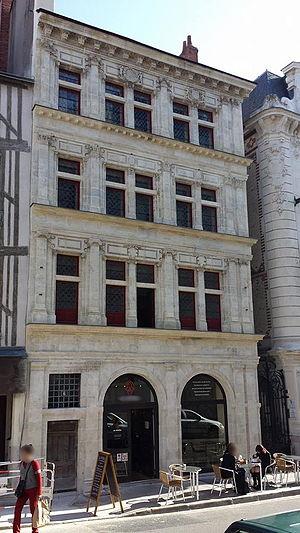
Maison d'un marchand d'Orléans de la Renaissance. Pierre. Restauration 2014. Rue Ducerceau Orléans. This building is classé au titre des Monuments Historiques. It is indexed in the Base Mérimée, a database of architectural heritage maintained by the French Ministry of Culture,
La liste des monuments historiques d'Orléans présente la liste de tous les monuments historiques classés ou inscrits situés dans la ville française d'Orléans.
Orléans [ɔʁleɑ̃] est une commune française du centre-nord de la France, située à environ 120 kilomètres au sud de Paris. Siège du conseil de la métropole d'Orléans, la ville est également le chef-lieu du département du Loiret et de la région Centre-Val de Loire, ce qui en fait la métropole la plus proche de Paris.